Holy Chalice

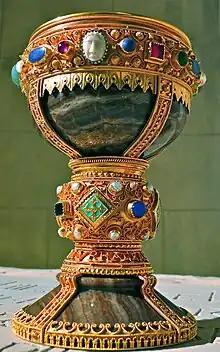
A replica of the Chalice of Doña Urraca.

The Chalice of Doña Urraca is an artifact kept in St. Isidore's Basilica in León, Spain.